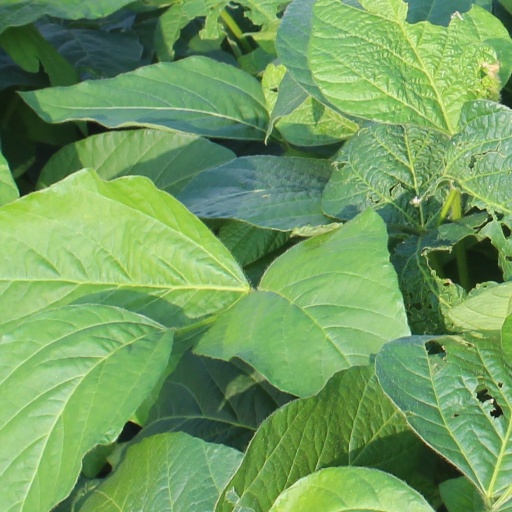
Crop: soybean